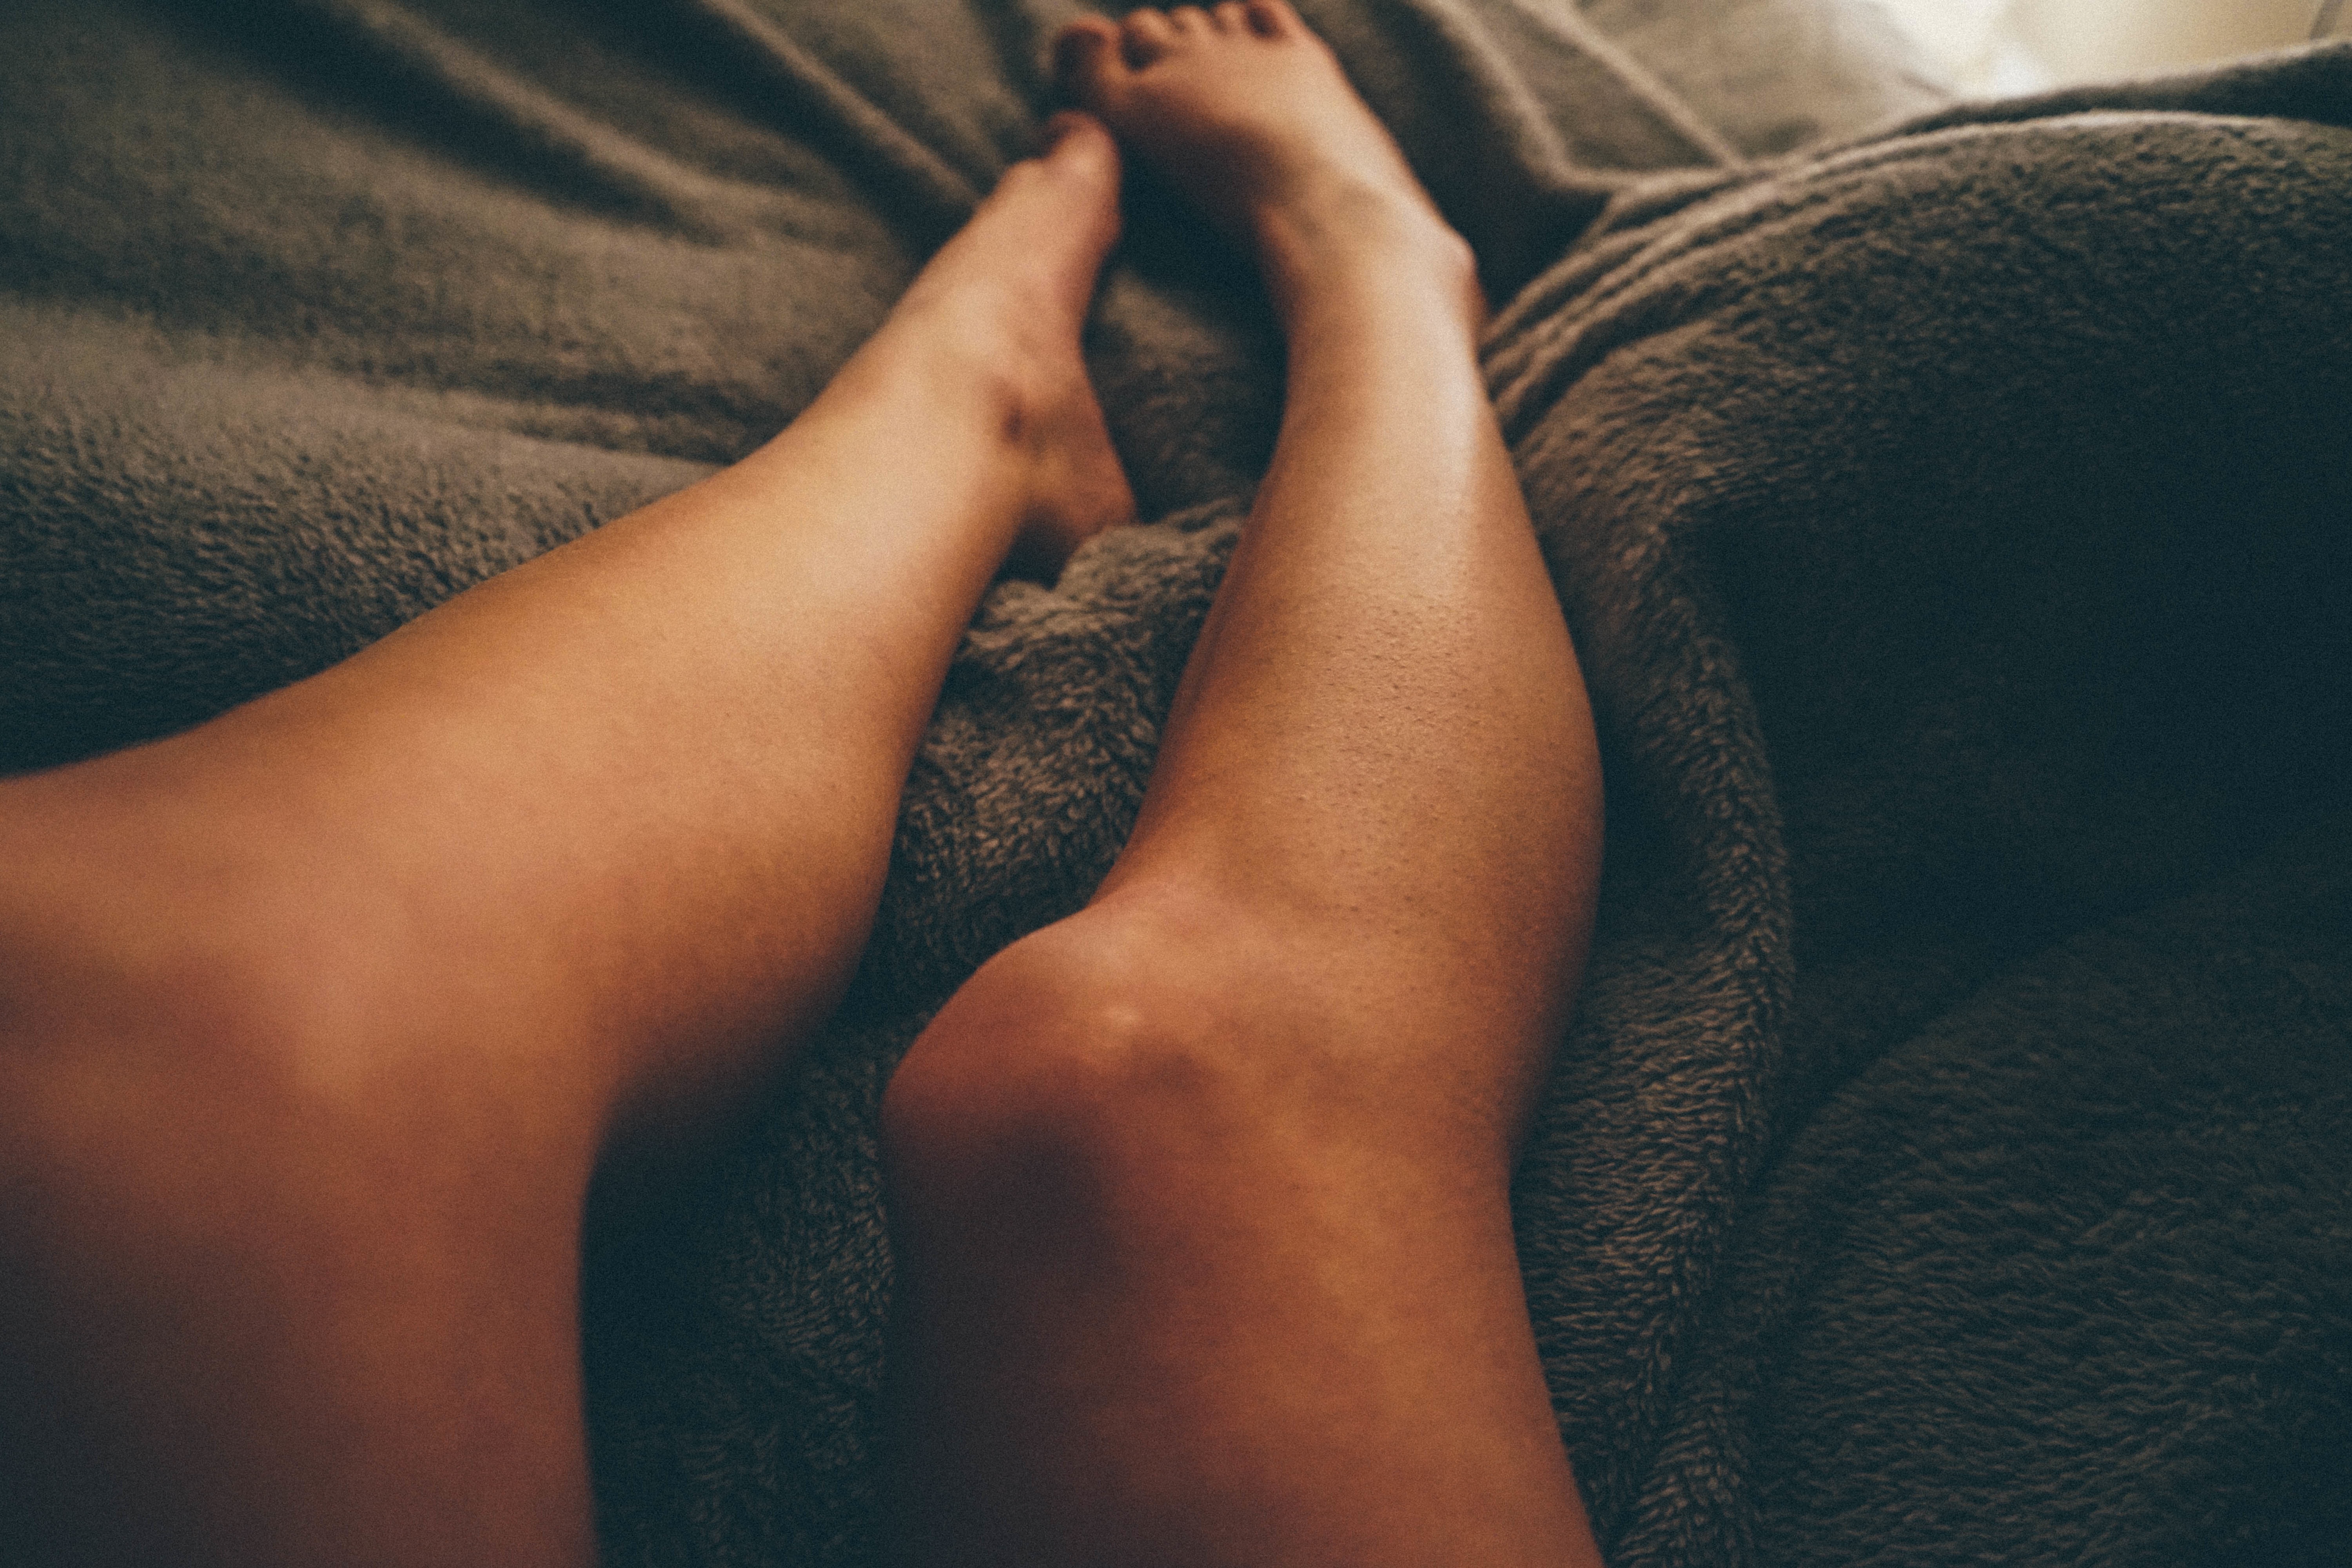
hand, person, girl, woman, leg, finger, arm, muscle, mouth, close up, human body, skin, beauty, organ, interaction, sense